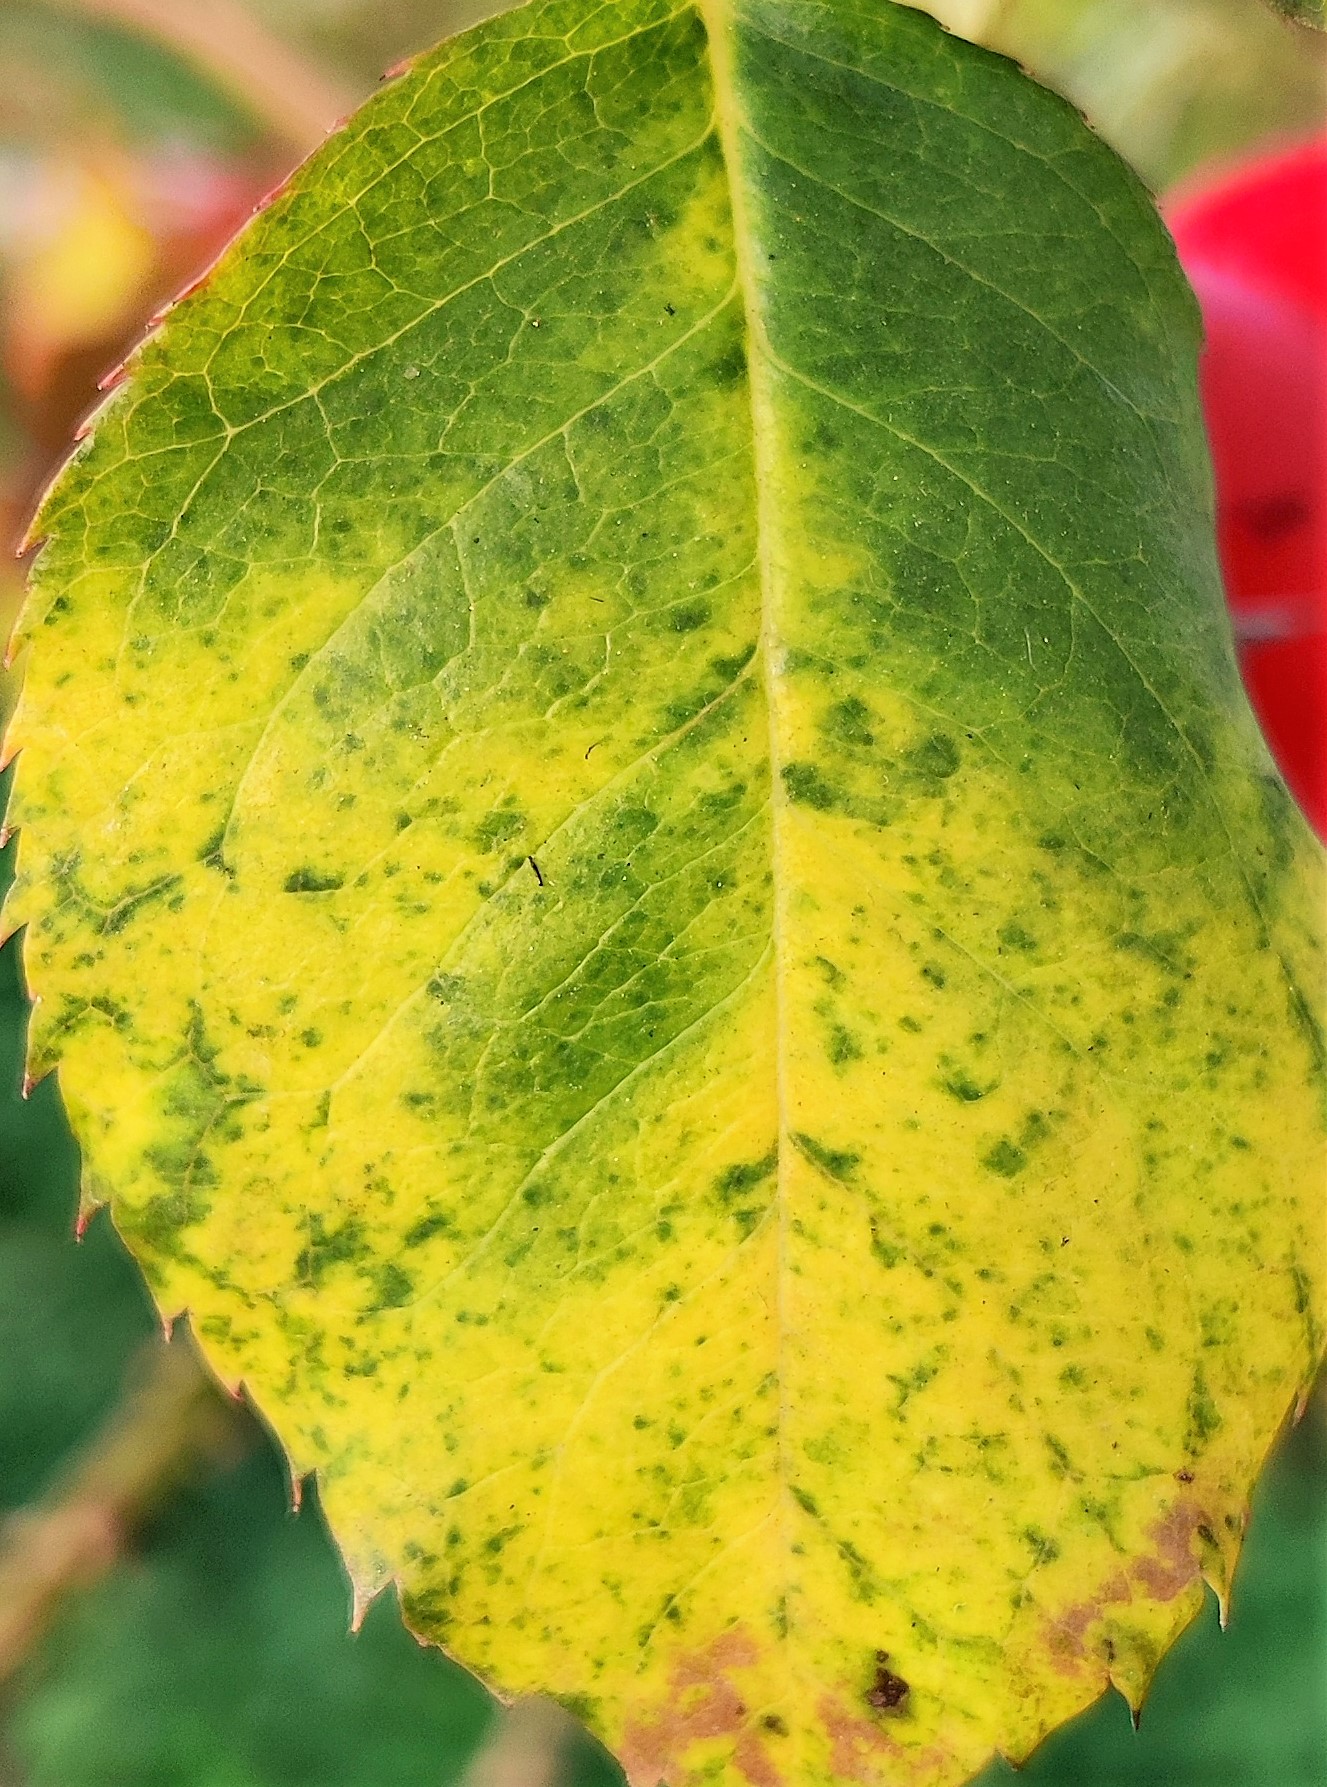
Label: Downy Mildew